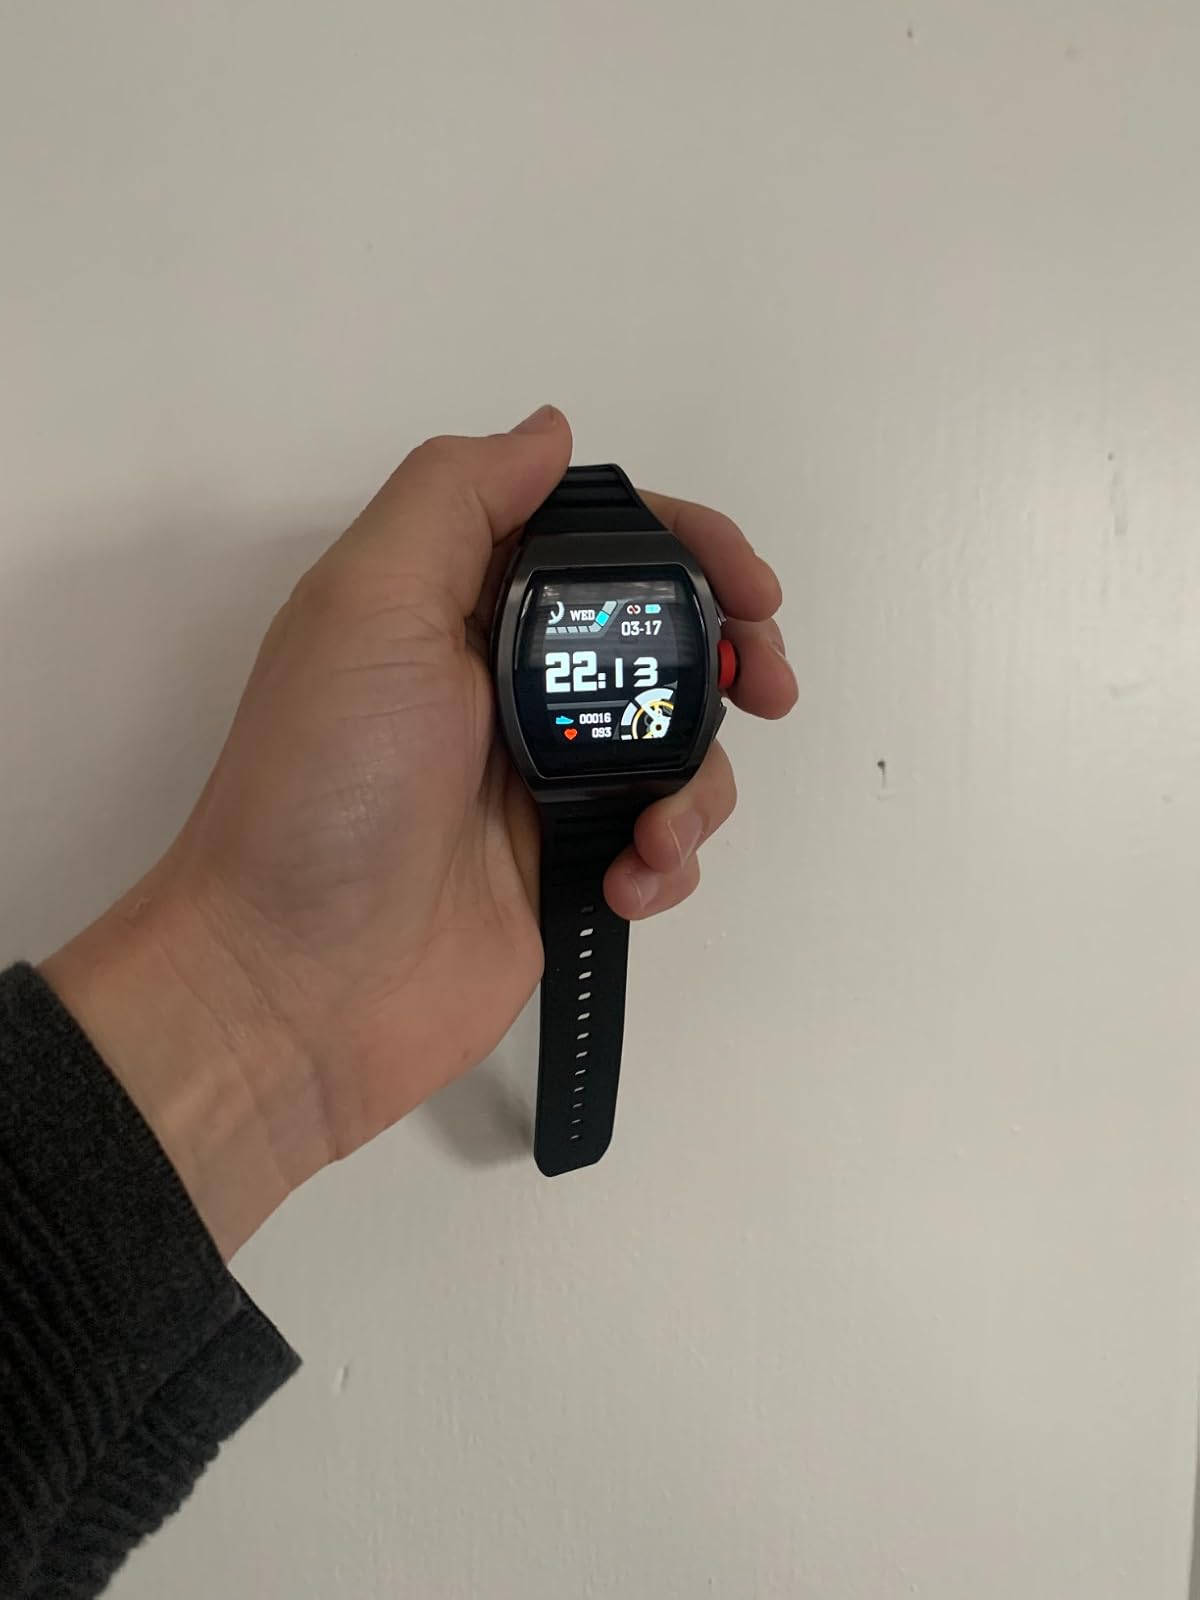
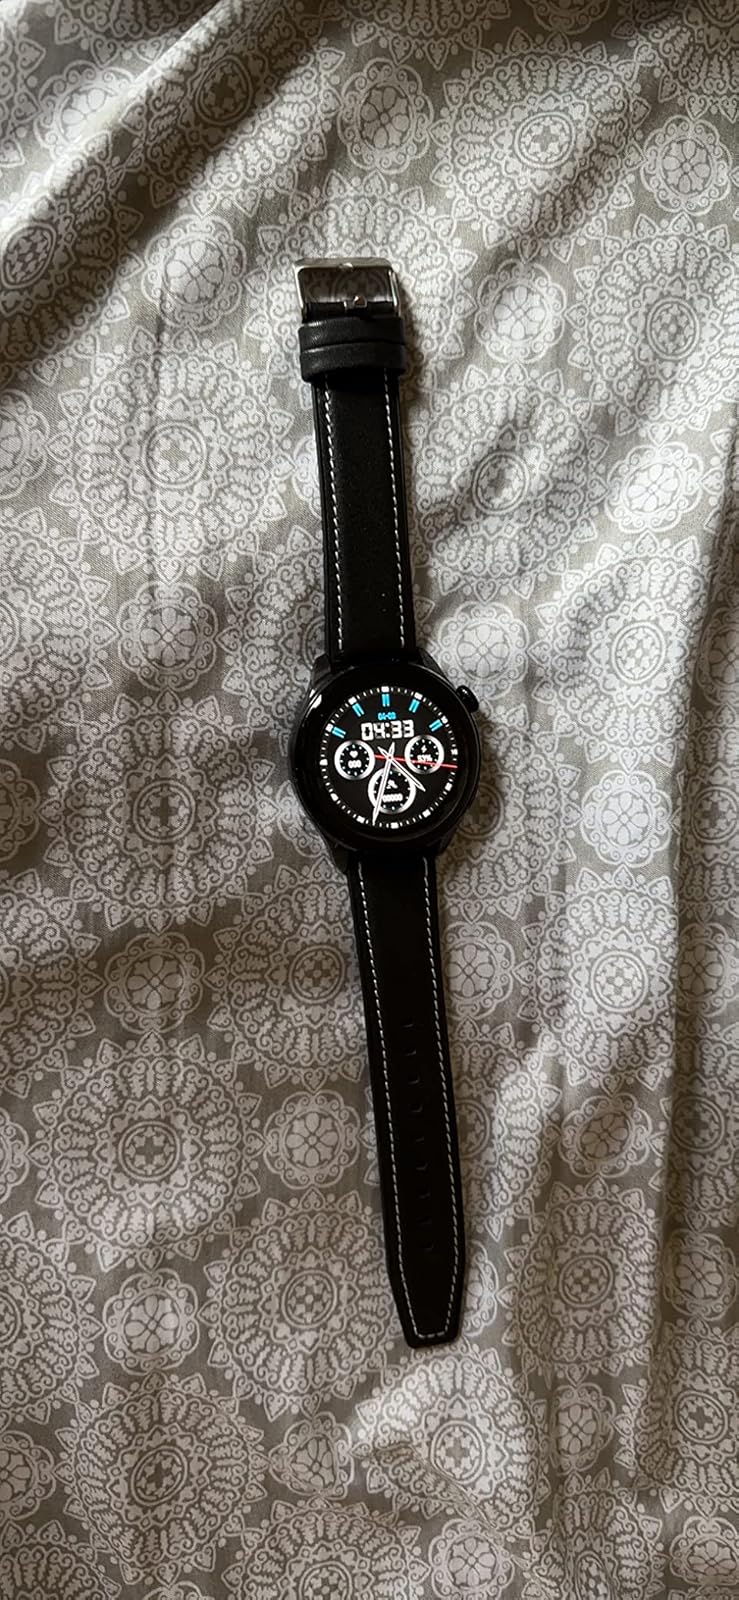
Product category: smartwatch
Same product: no